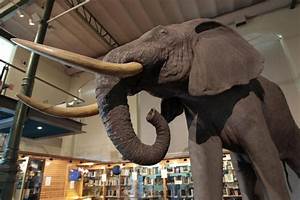
Label: elephant